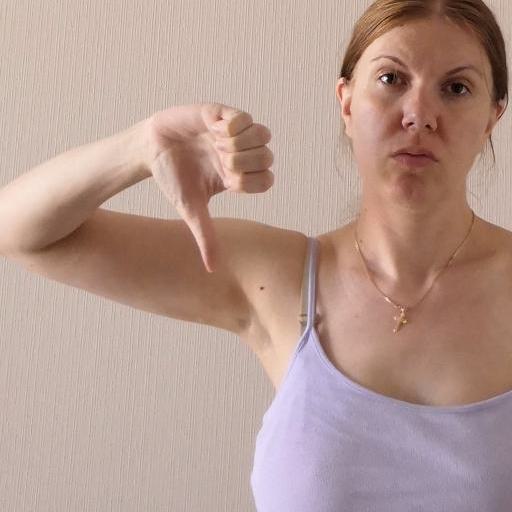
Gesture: dislike